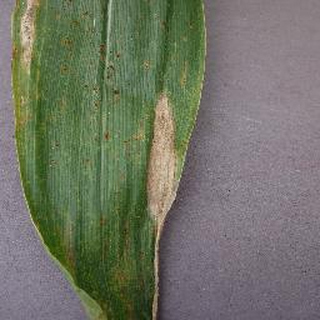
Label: corn_northern_leaf_blight